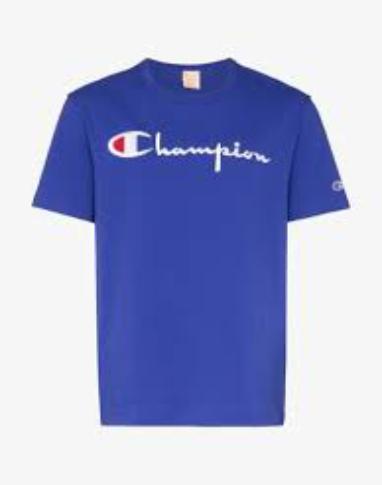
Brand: Champion
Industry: Clothes